Bohemian Guitars

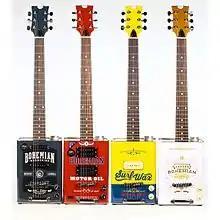
Boho Series Guitars

After initially selling guitars to friends and community members, the brothers realized they had a budding business on their hands. The company was founded in 2012 by Adam Lee (Chief Executive Office), Shaun Lee (Chief Manufacturing Officer) and Mark Friedman (Chief Bohemian Officer).